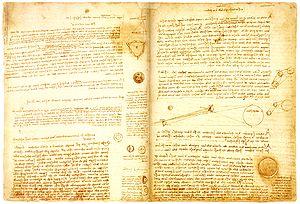
Le Codex Leicester est une collection d'écrits essentiellement scientifiques de Léonard de Vinci. Il tient son nom du premier comte de Leicester, Thomas Coke, qui l'acheta en 1717. Il se présente sous la forme de 18 feuilles doubles, soit 72 pages.